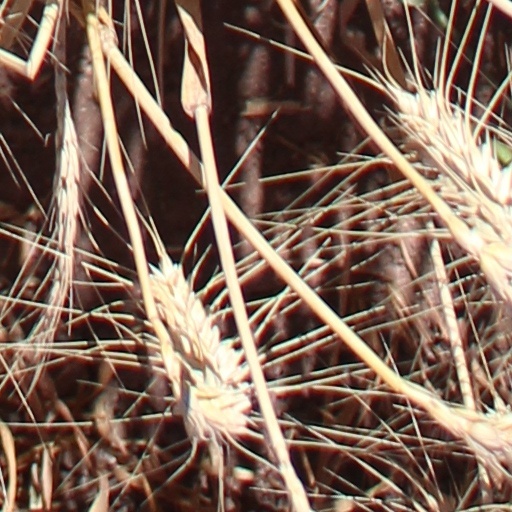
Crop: wheat